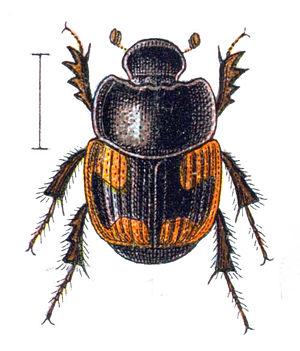
Caccobius schreberi, coléoptère
Caccobius est un genre de scarabées de la tribu des Onthophagini.